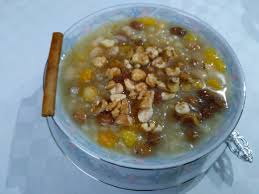
Yemek: asure